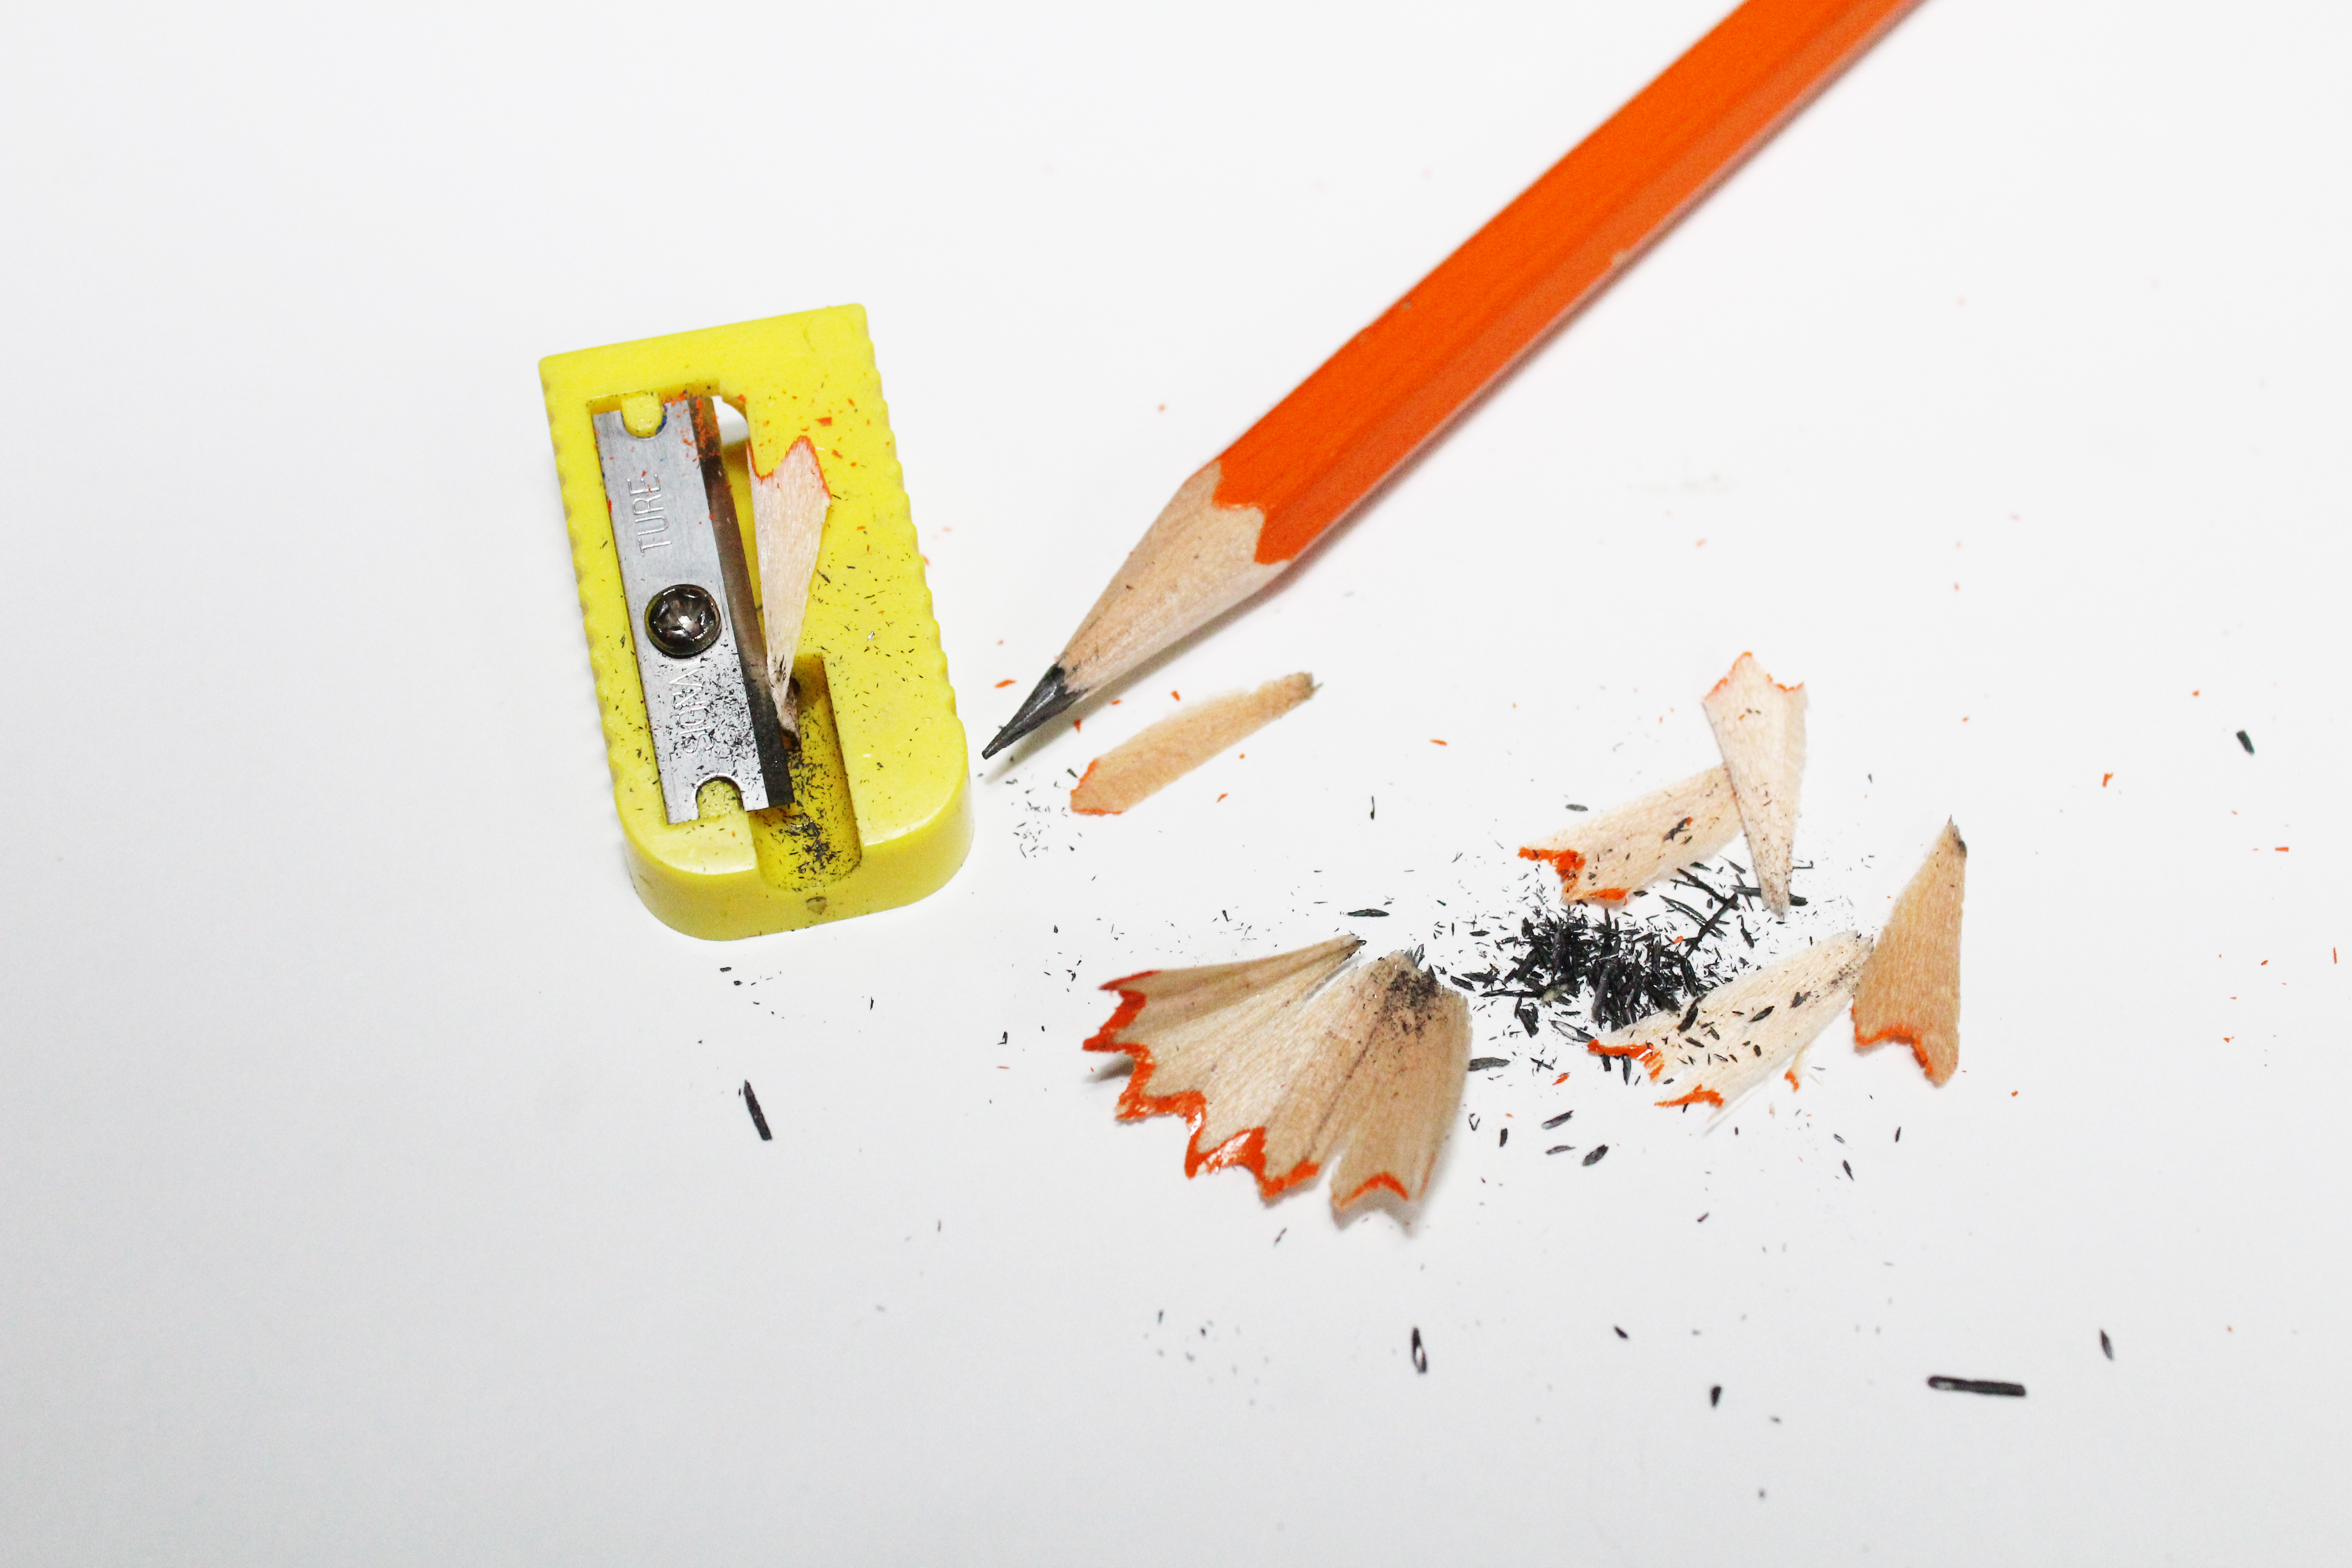
pencil, wood, education, write, design, stationery, calligraphy, shape, sharpener, sharpened, sharpening, pencil wood, sketch